City of Westminster

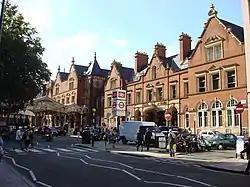
Marylebone station

The origins of the City of Westminster pre-date the Norman Conquest of England. In the mid-11th century, King Edward the Confessor began the construction of an abbey at Westminster, only the foundations of which survive today. Between the abbey and the river he built a palace, thereby guaranteeing that the seat of Government would be fixed at Westminster, and inevitably drawing power and wealth west out of the old City of London.